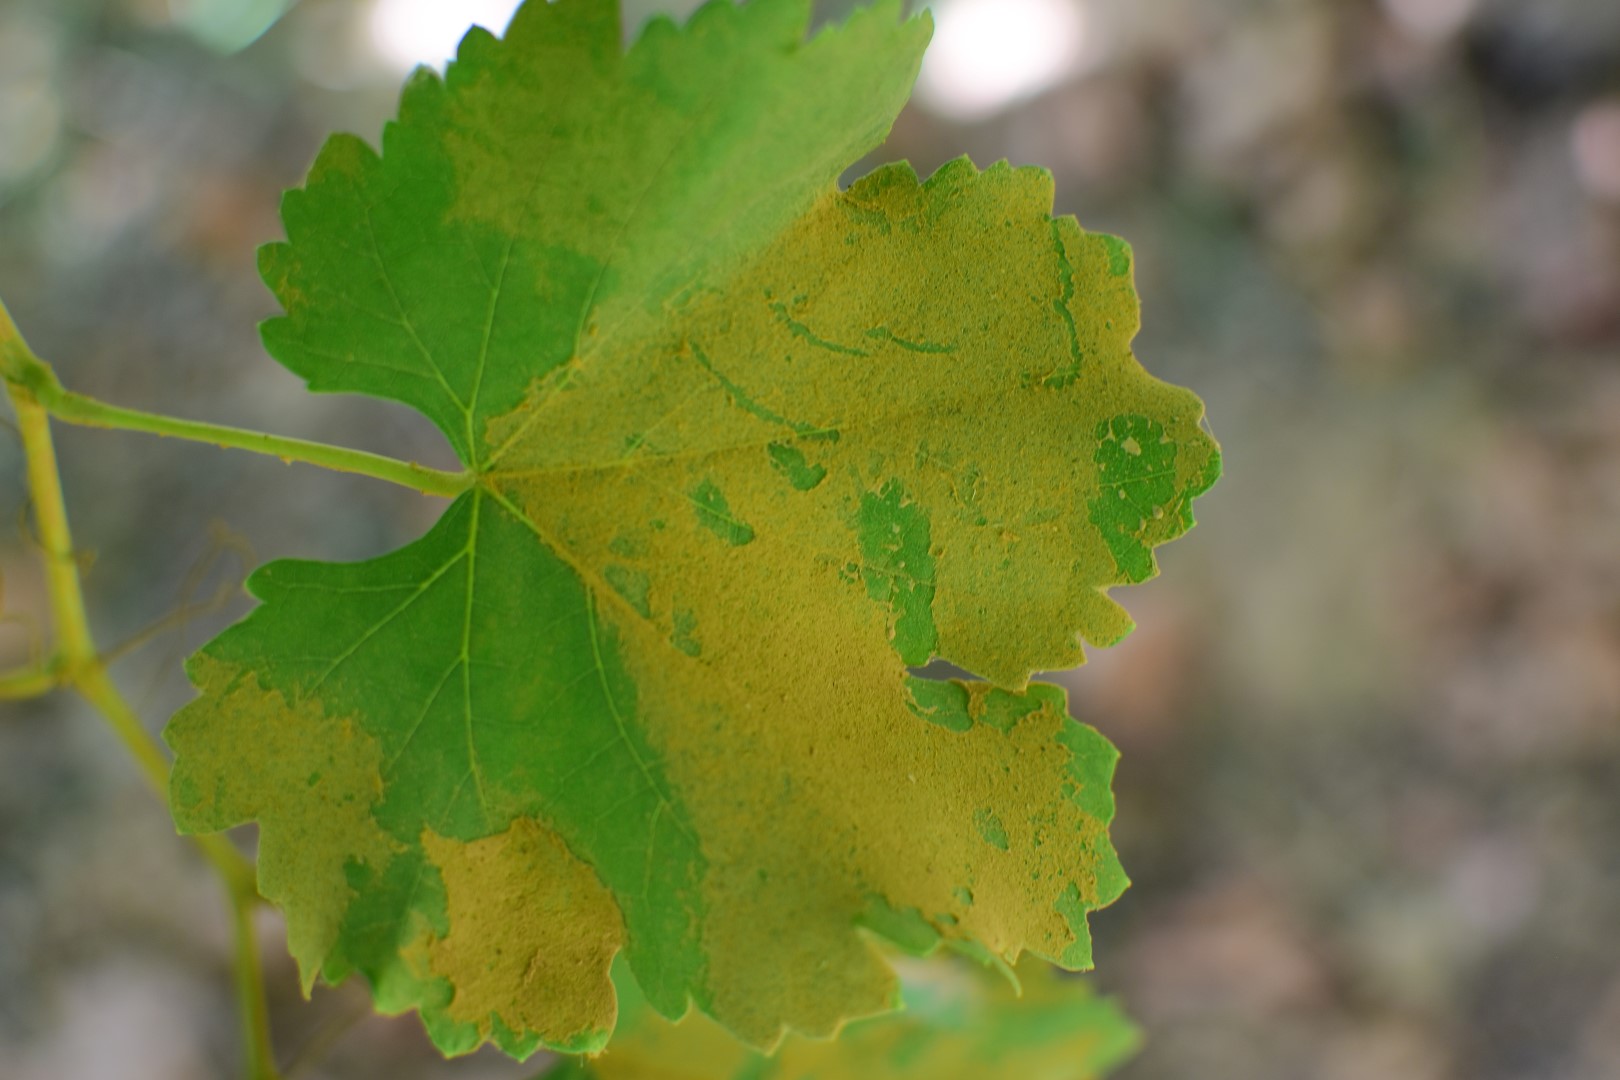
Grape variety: Frinsi